You're a Good Man, Charlie Brown

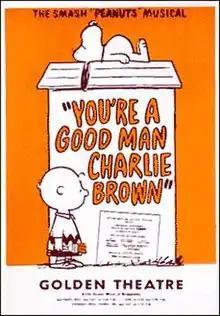
1971 Broadway poster for the John Golden Theatre

You're a Good Man, Charlie Brown is a 1967 musical with music and lyrics by Clark Gesner and (in a 1999 revision) Andrew Lippa. It is based on the characters created by cartoonist Charles M. Schulz in his comic strip "Peanuts". The musical has been a popular choice for amateur theatre productions because of its small cast and simple staging.